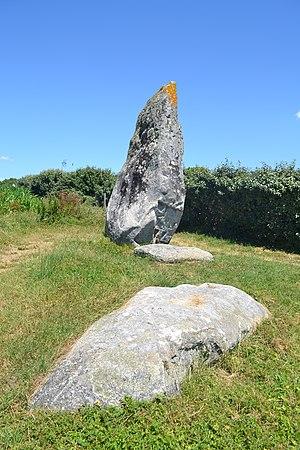
Menhir de Courégant à Plœmeur (56).